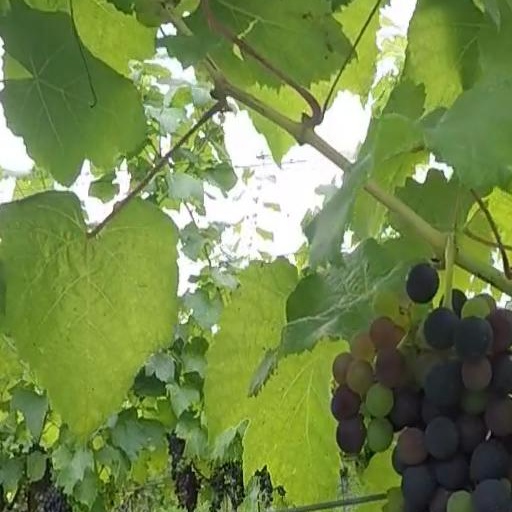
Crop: grape